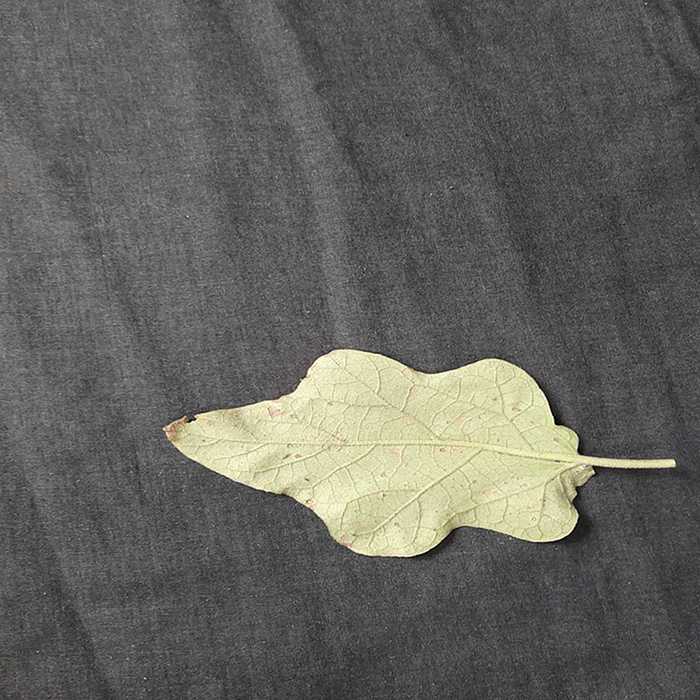
Plant: Eggplant
Label: Eggplant Cercopora leaf spot